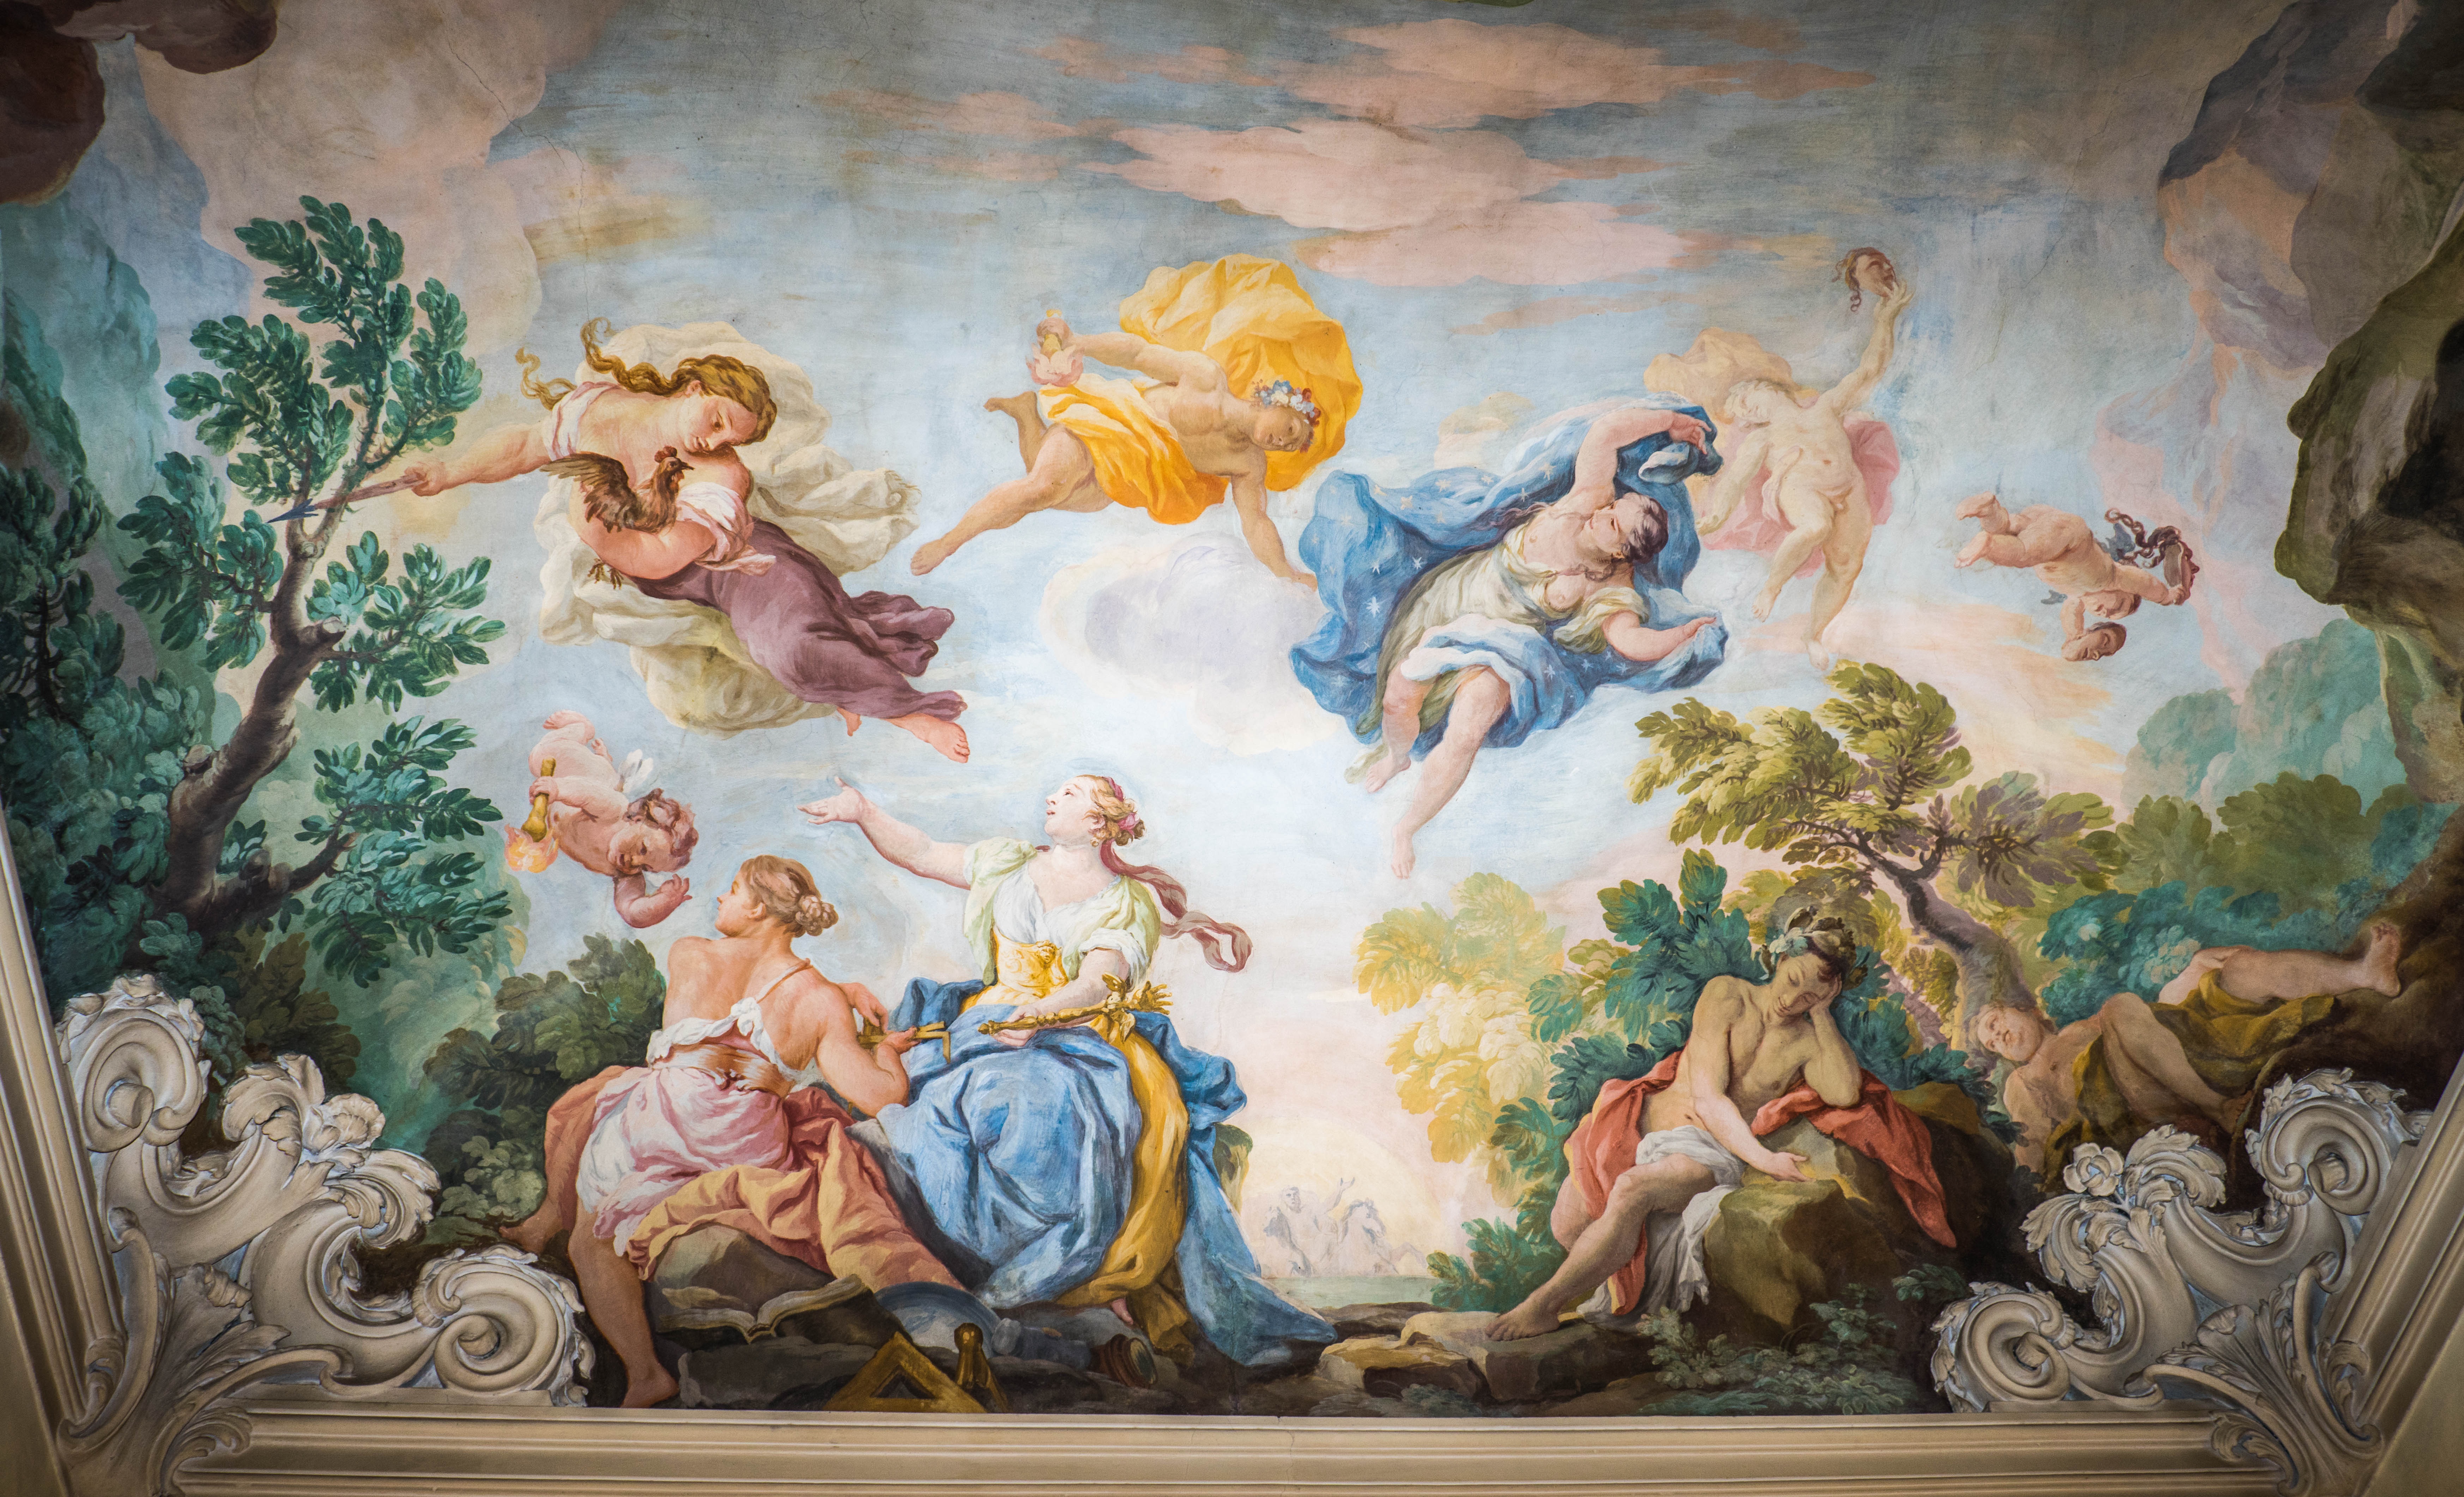
architecture, interior, old, ceiling, decoration, italy, decor, painting, interior design, art, indoors, illustration, design, mural, tapestry, mythology, modern art, impressionist, hotel astoria